Thunder (1929 film)

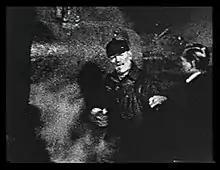
Still from a 9.5mm home movie made by Wencel Brezinski in March 1929 on the set of "Thunder" in Northeastern Wisconsin

The film was shot on location in Manitowoc, Wisconsin, Green Bay, Wisconsin, Pulaski, Wisconsin, Green Valley, Wisconsin, and Chicago, Illinois. It was there that Chaney caught a cold during the snow scenes which then developed into walking pneumonia. Production was shut down for a time but was eventually completed. Chaney's illness combined with his throat cancer led to his death two months after the release of his last film, and only talkie, 1930's "The Unholy Three".